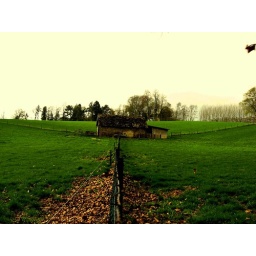
house in field